Cyclosa argenteoalba

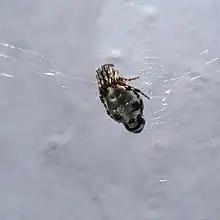
"Cyclosa argenteoalba" waiting in the hub of its web

"Cyclosa octotuberculata" is a close relative of the "C. argenteoalba", and these two spider species are commonly found in Japan in similar habitats. They also consume similar-sized prey. In addition to geographical location, these two spider species are both diurnal, construct vertical orb webs, and follow the same schedule of daily web building and re-building.